Abosheshey

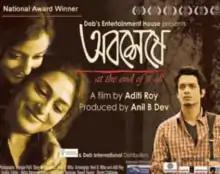

Abosheshey ("At the End of it All") is a 2011 Indian film in Bengali starring Roopa Ganguly, Raima Sen and Ankur Khanna in lead roles. The film is the directorial debut of Aditi Roy. The film was screened at various international film festivals and received many accolades. The story is about a son who is trying to learn about his dead mother.